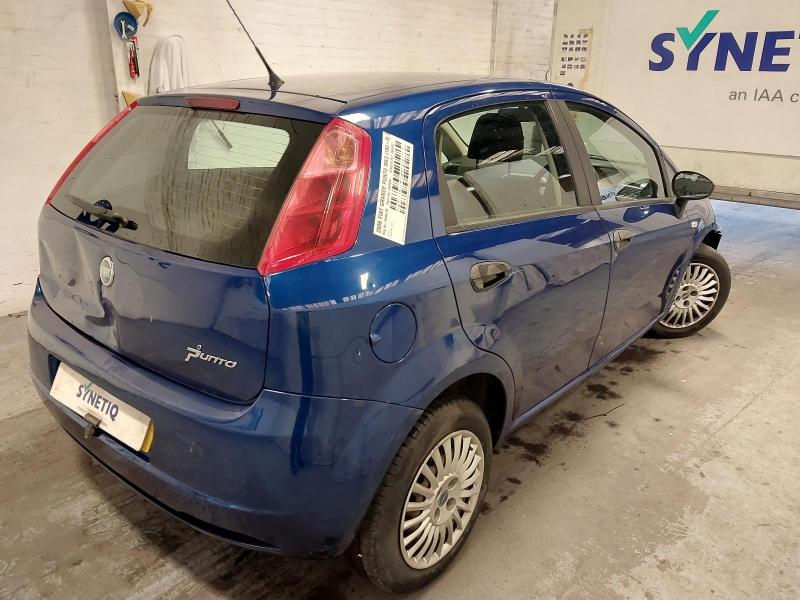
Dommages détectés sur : malle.
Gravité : majeur